Jony Ive

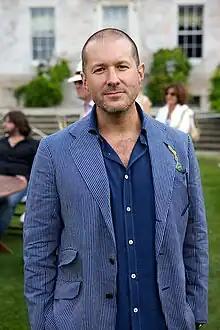
Ive at Goodwood Festival of Speed in 2010

Sir Jonathan Paul Ive (born 27 February 1967) is a British designer. He is best known for his work at Apple Inc., where he was senior vice president of industrial design and chief design officer. Ive is the founder of LoveFrom, a creative collective that works with Ferrari, Airbnb, OpenAI and other global brands. He has been chancellor of the Royal College of Art in London since 2017 and a trustee of the British Museum since June 2025.